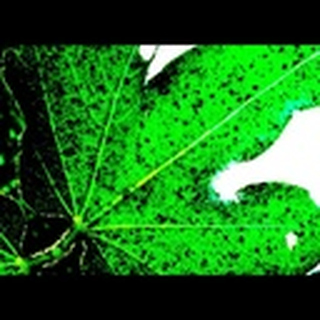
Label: cotton_aphids